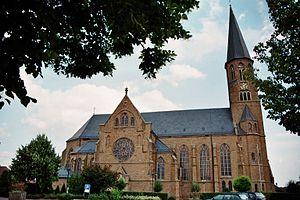
Neuenkirchen est une municipalité allemande du land de Basse-Saxe et l'arrondissement d'Osnabrück. En 2014, elle comptait 4 486 hab.